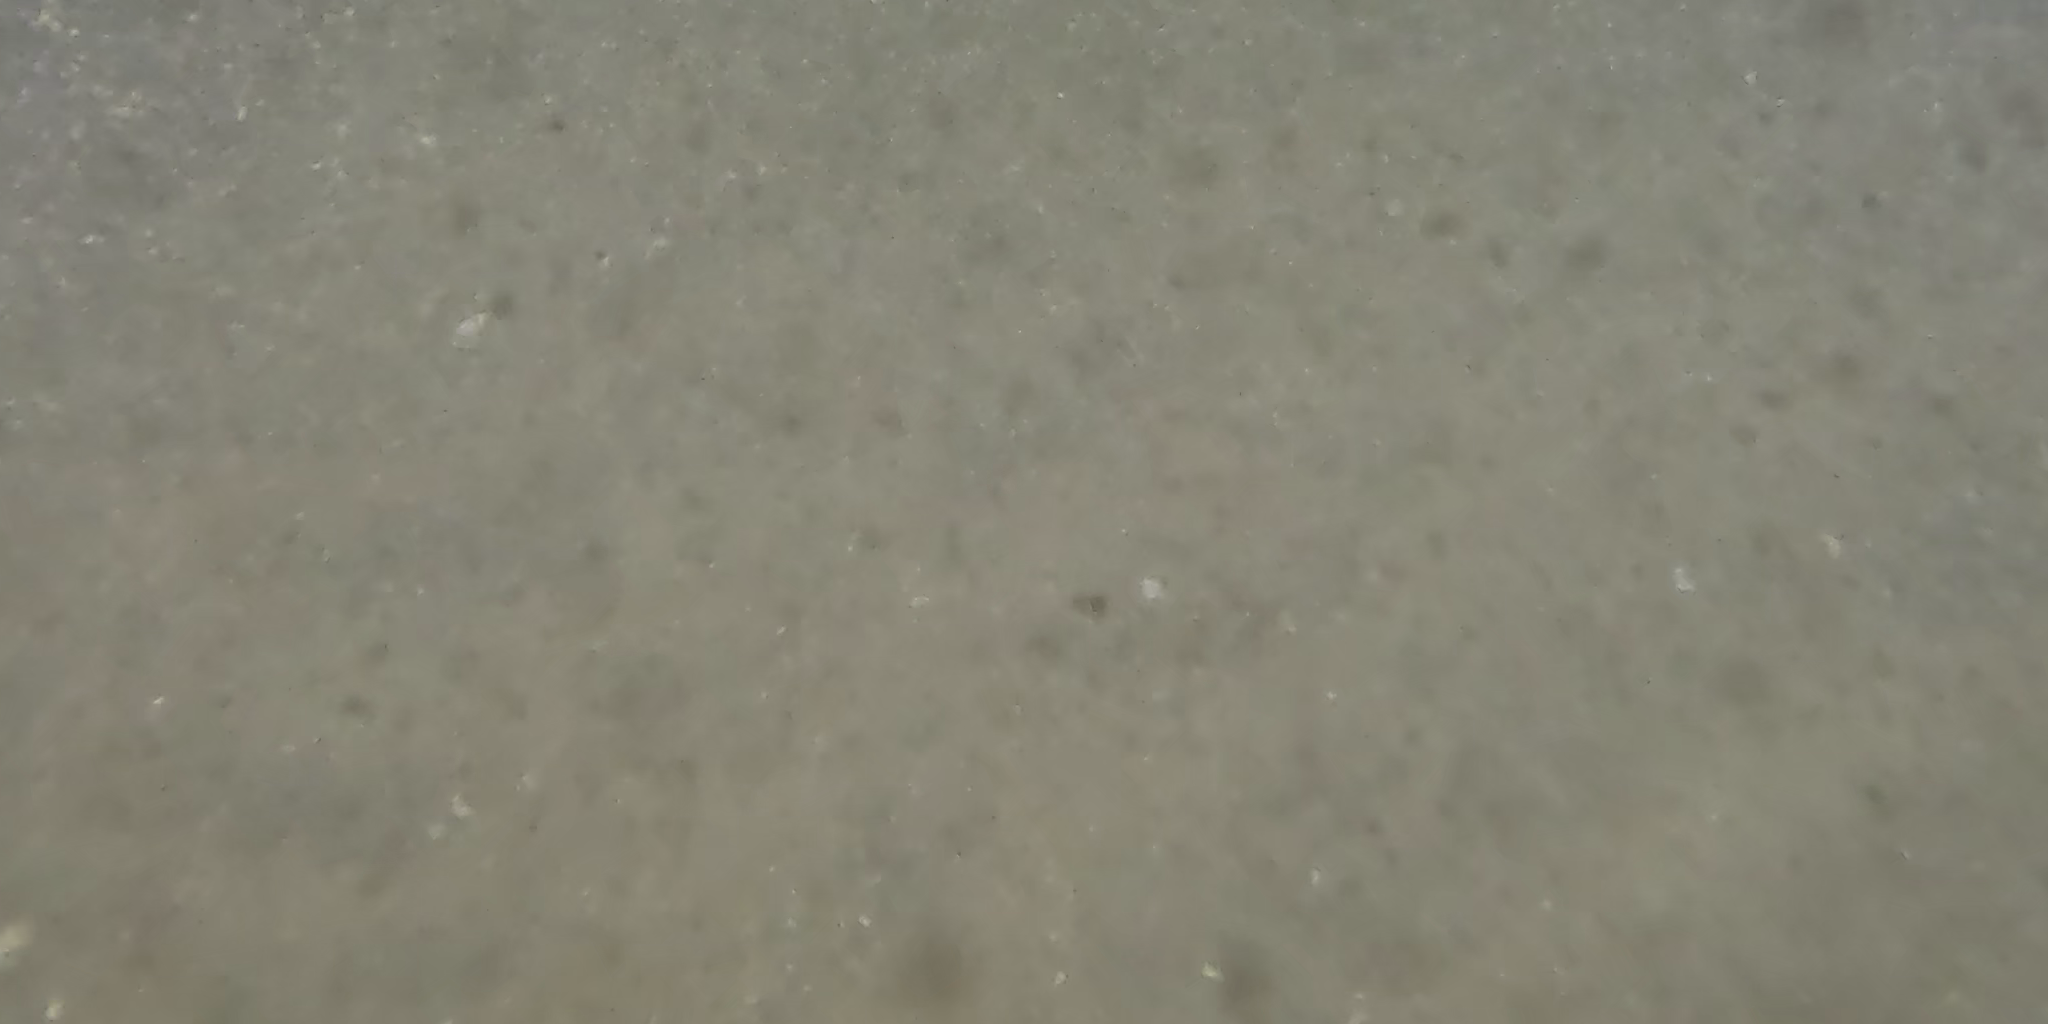
Seabed habitat: bad